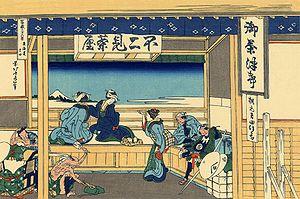
Les Trente-six vues du mont Fuji sont une série de quarante-six estampes réalisées par Katsushika Hokusai et dont les dates d'édition s'étendent entre 1831-1833. Elles représentent le mont Fuji depuis différents lieux, suivant les saisons. Cette série est aujourd'hui très célèbre car elle marque l'intégration dans les thèmes de la tradition japonaise des modes de représentation occidentaux, et en particulier de la perspective utilisée dans la peinture occidentale.